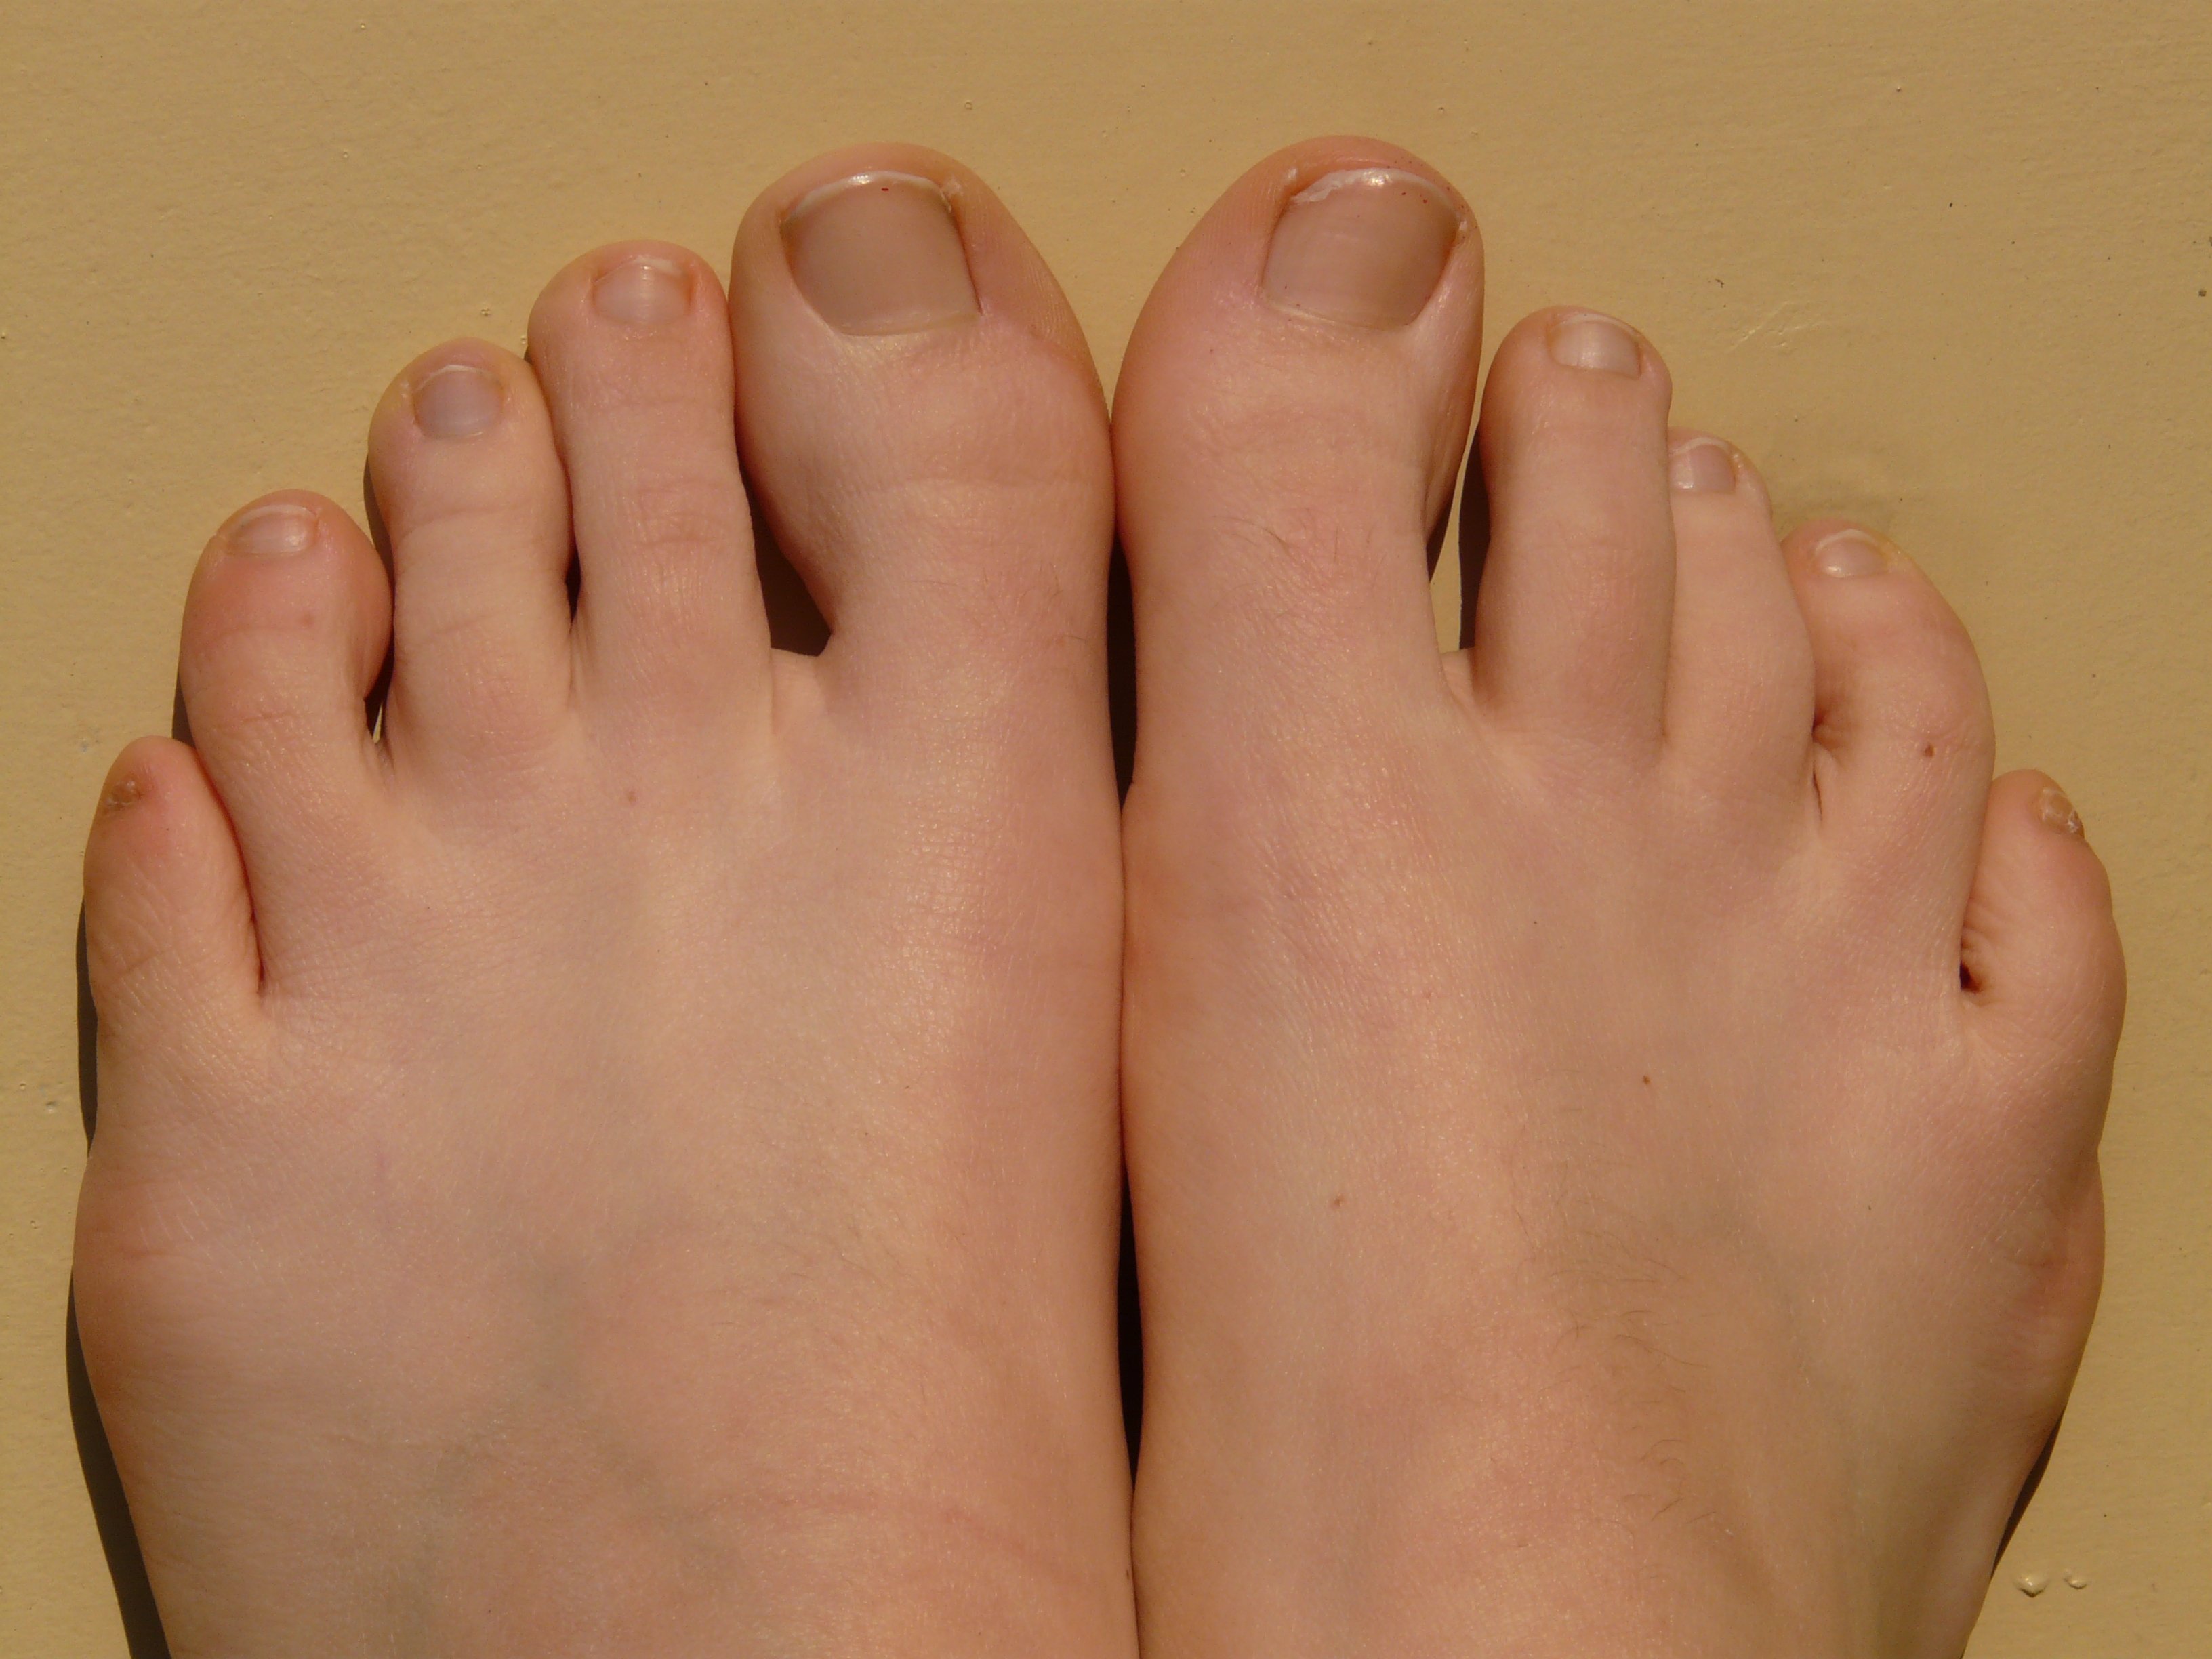
hand, wall, leg, finger, foot, sole, arm, nail, mouth, human body, face, fun, toe, ten, toenail